Cezar Bononi

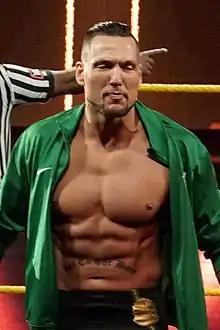
Bononi in April 2018

Cezar Bononi (born 15 June 1986) is a Brazilian professional wrestler, actor and Fitness coach. He is also known for his time in WWE NXT and AEW Dark.